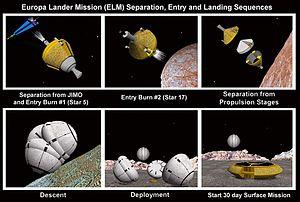
Jupiter Icy Moons Orbiter est un projet abandonné de sonde spatiale conçu pour explorer les lunes glaciaires de Jupiter. La cible principale était Europe, dont l'océan est considéré comme étant le plus probable berceau de vie primitive dans le système solaire. Ganymède et Callisto, dont on pense aujourd'hui qu'elles ont des océans liquides et salés sous leurs surfaces glaciaires, étaient également visées par la mission. Il s'agit de la première déclinaison du projet Prometheus, ce qui fait que le projet JIMO est souvent appelé projet Prometheus par extension.